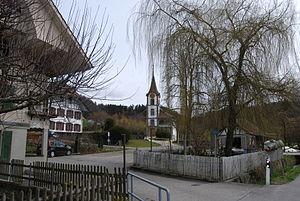
Krauchthal est une commune suisse du canton de Berne, située dans l'arrondissement administratif de l'Emmental.